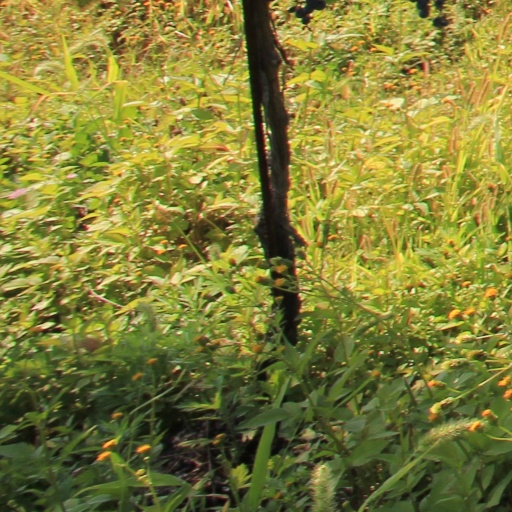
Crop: grape